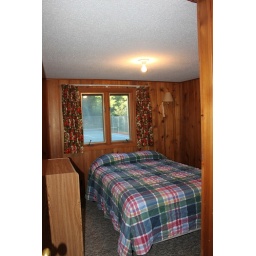
double bed in 2nd bedroom 9 and 10